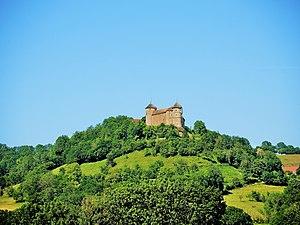
Château de Belvoir, vu de Sancey-l'Eglise.
Le château de Belvoir est un château fort du XIIᵉ siècle à Belvoir dans le département du Doubs. Il fait l’objet d’une inscription au titre des monuments historiques depuis le 6 septembre 1956.